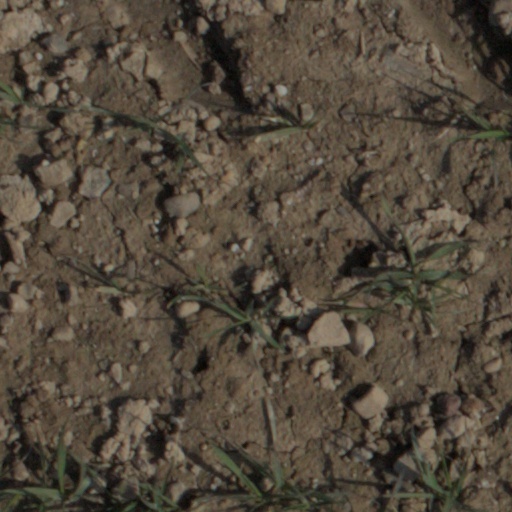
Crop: wheat